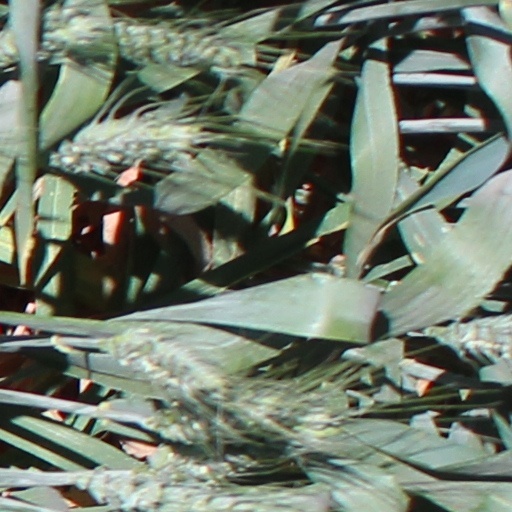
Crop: wheat